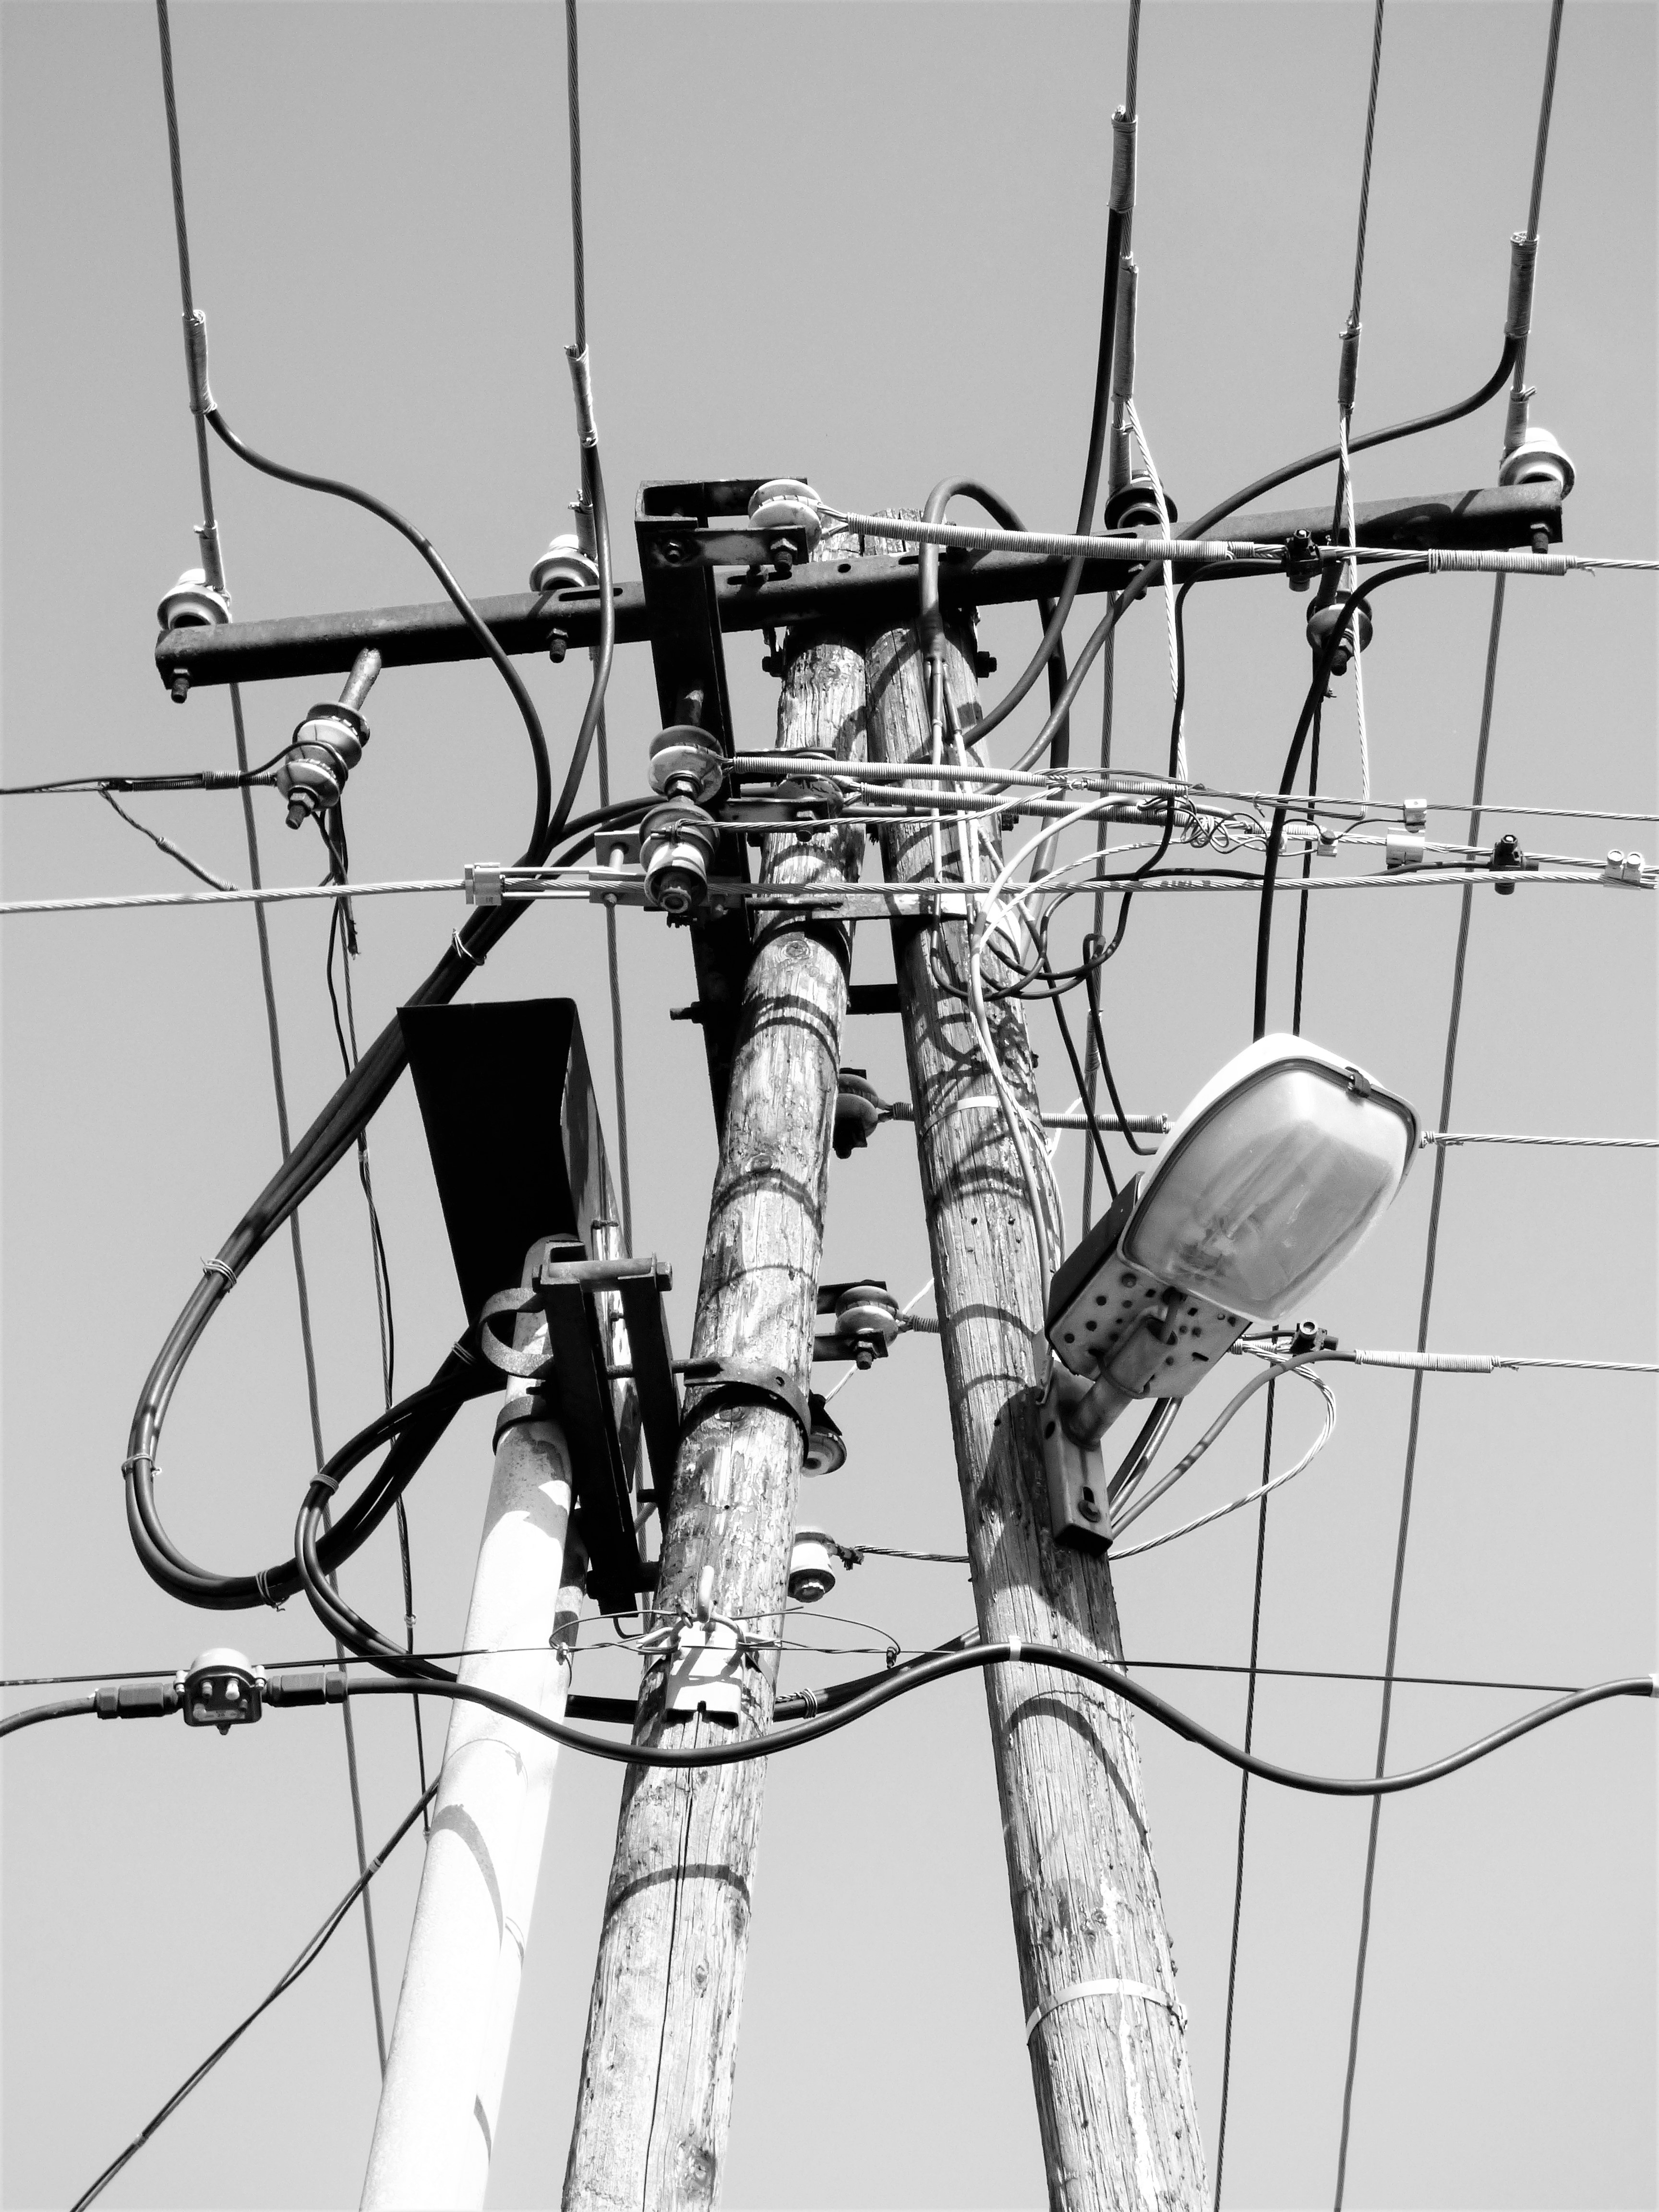
black and white, old, cable, wire, line, column, vehicle, mast, electricity, monochrome, lighting, energy, high voltage, current, pylon, sketch, drawing, monochrome photography, high voltage column, villanyp zna